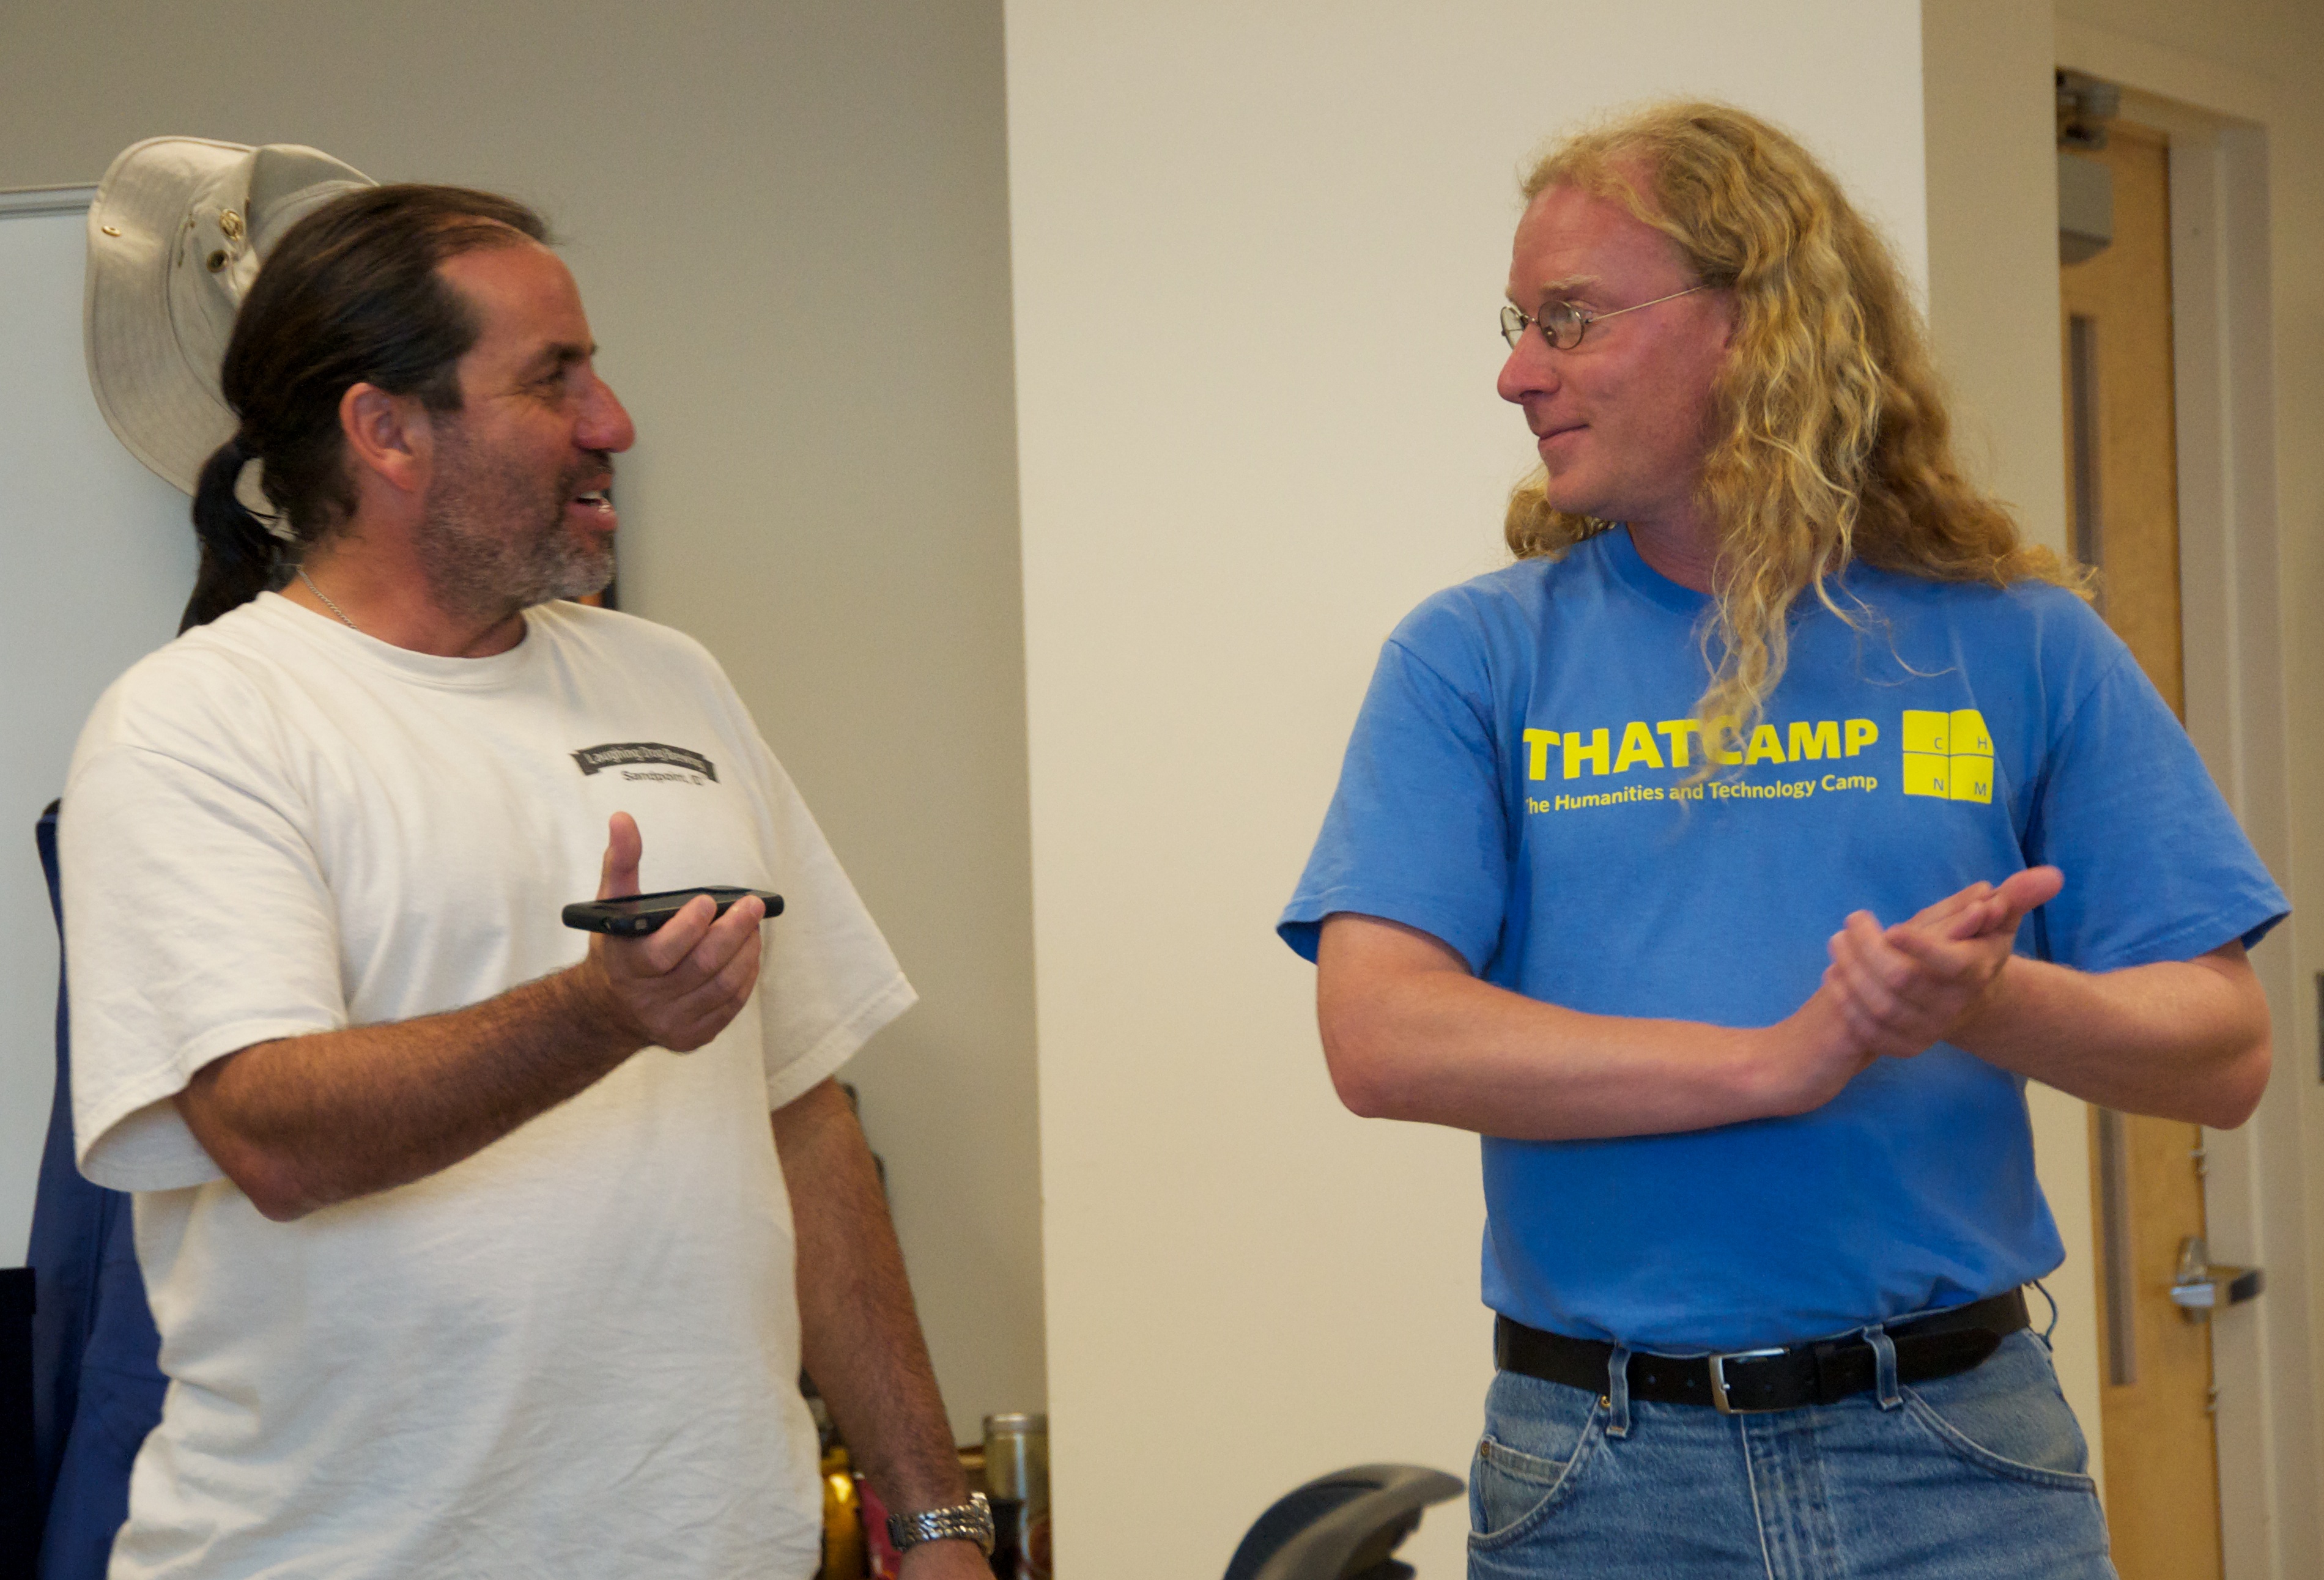
person, ds106radio, odyssey, ghbrett, cogodog, patrickmj, sense